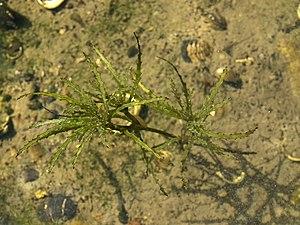
La flore du massif du Jura, région montagneuse s'étendant en France et en Suisse, est riche et diversifiée et compte plus de 2000 espèces. Elle résulte d'une grande diversité de milieux naturels engendrés par des conditions écologiques variées liées à la géomorphologie, la nature des roches et des sols, l'altitude et l'exposition, etc.